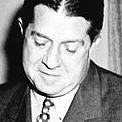
Age: 39